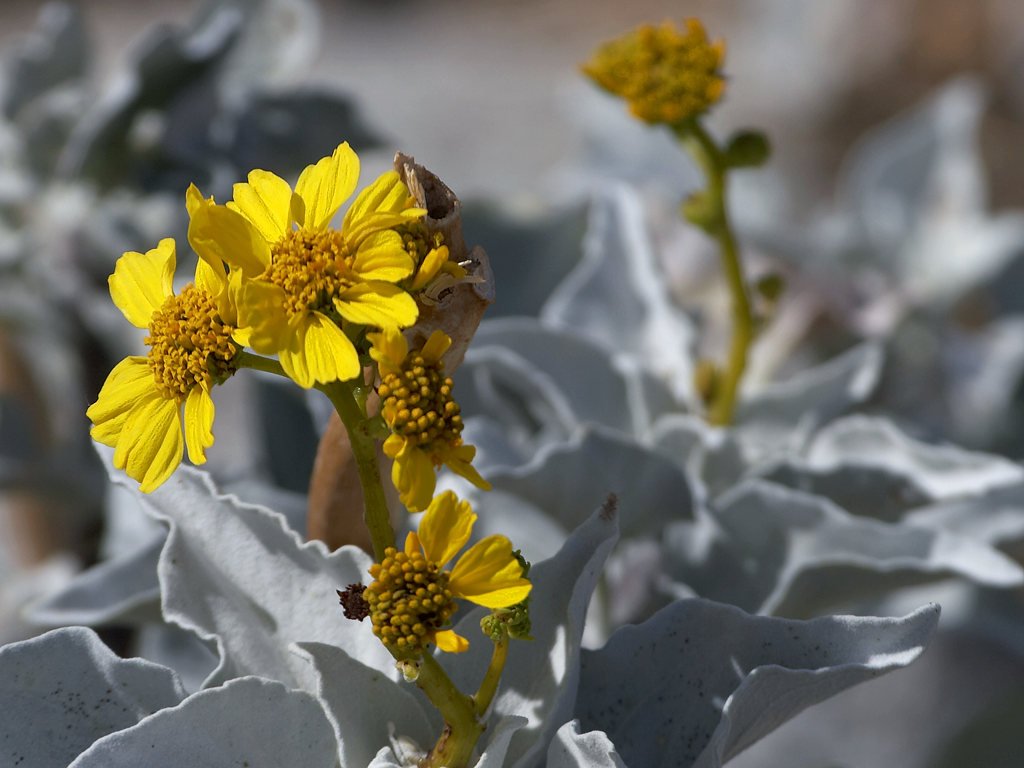
nature, blossom, plant, sunlight, leaf, flower, petal, bloom, pollen, color, small, botany, yellow, flora, wildflower, flowers, close up, beautiful, macro photography, flowering plant, daisy family, land plant